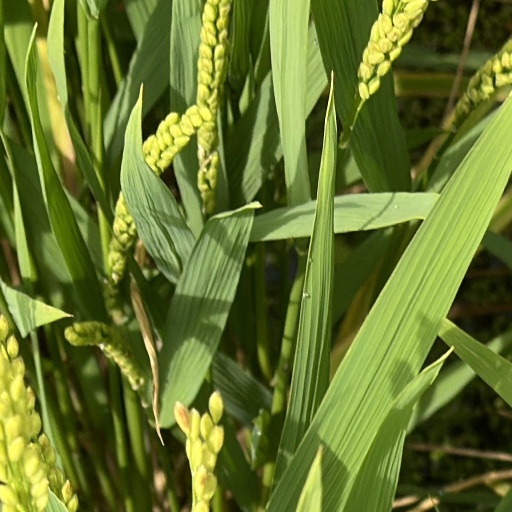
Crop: rice